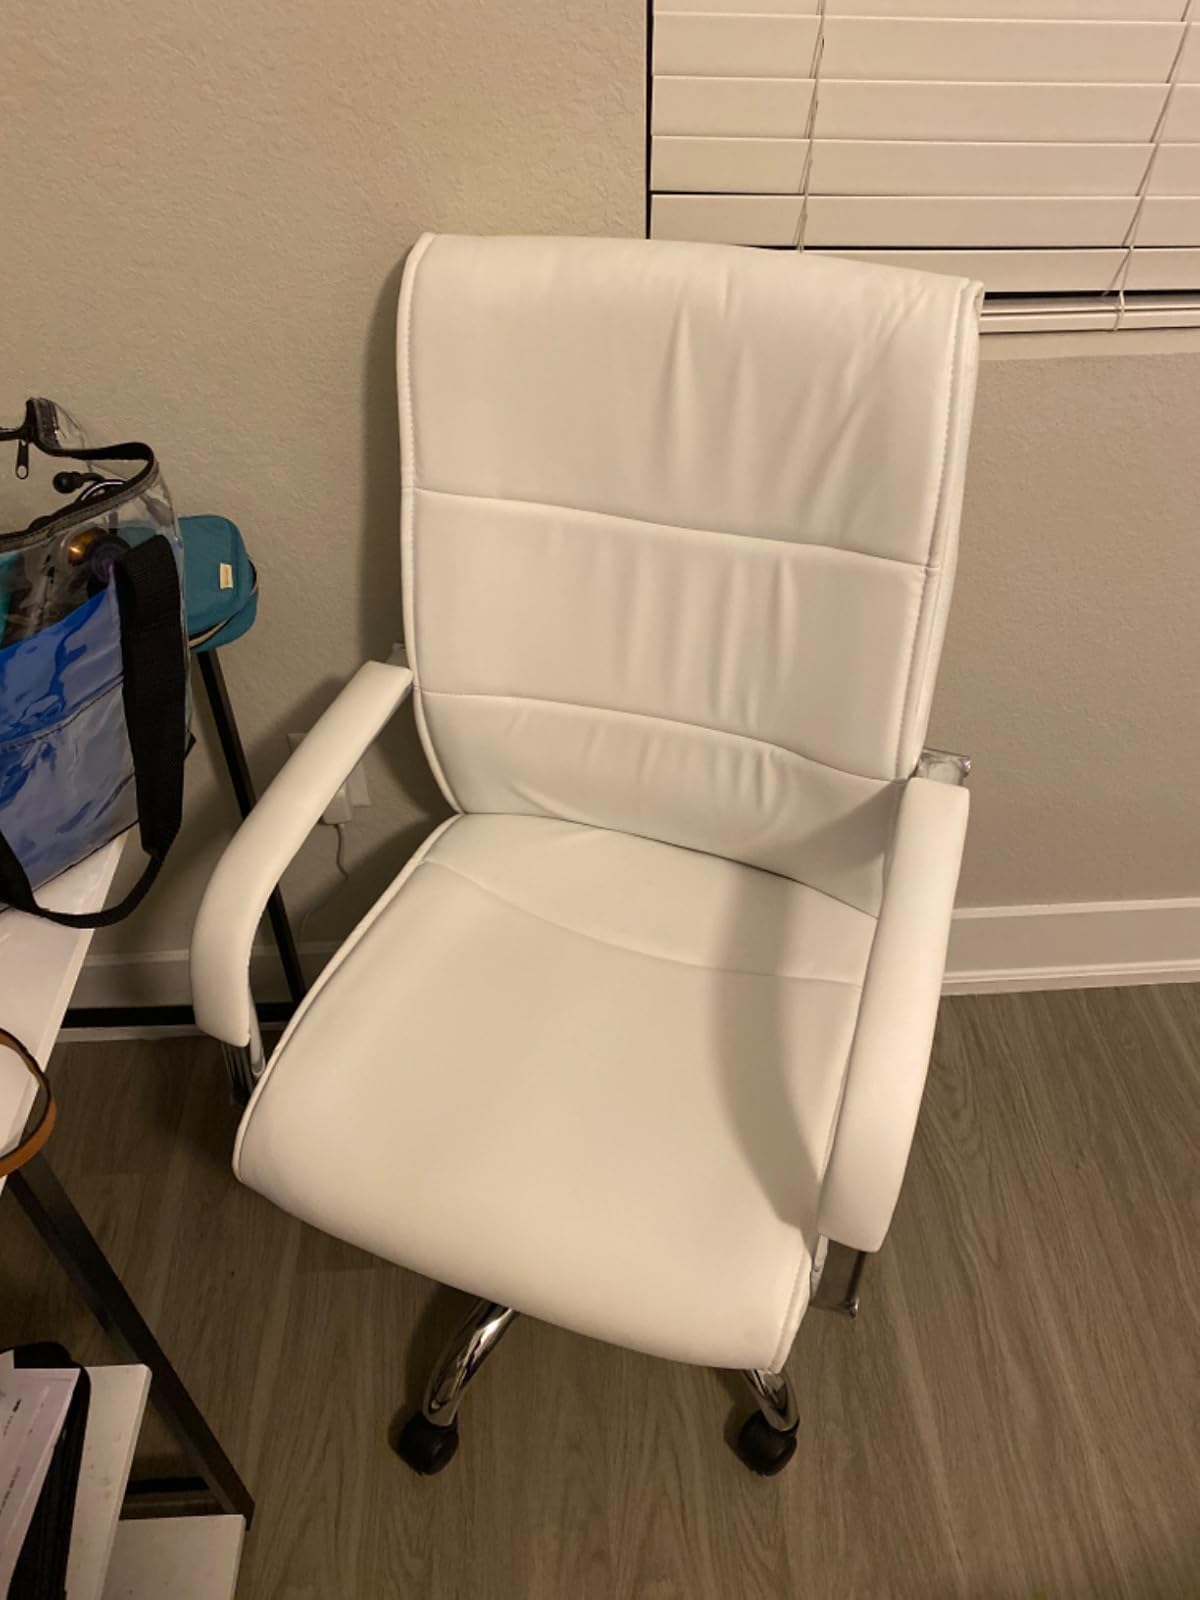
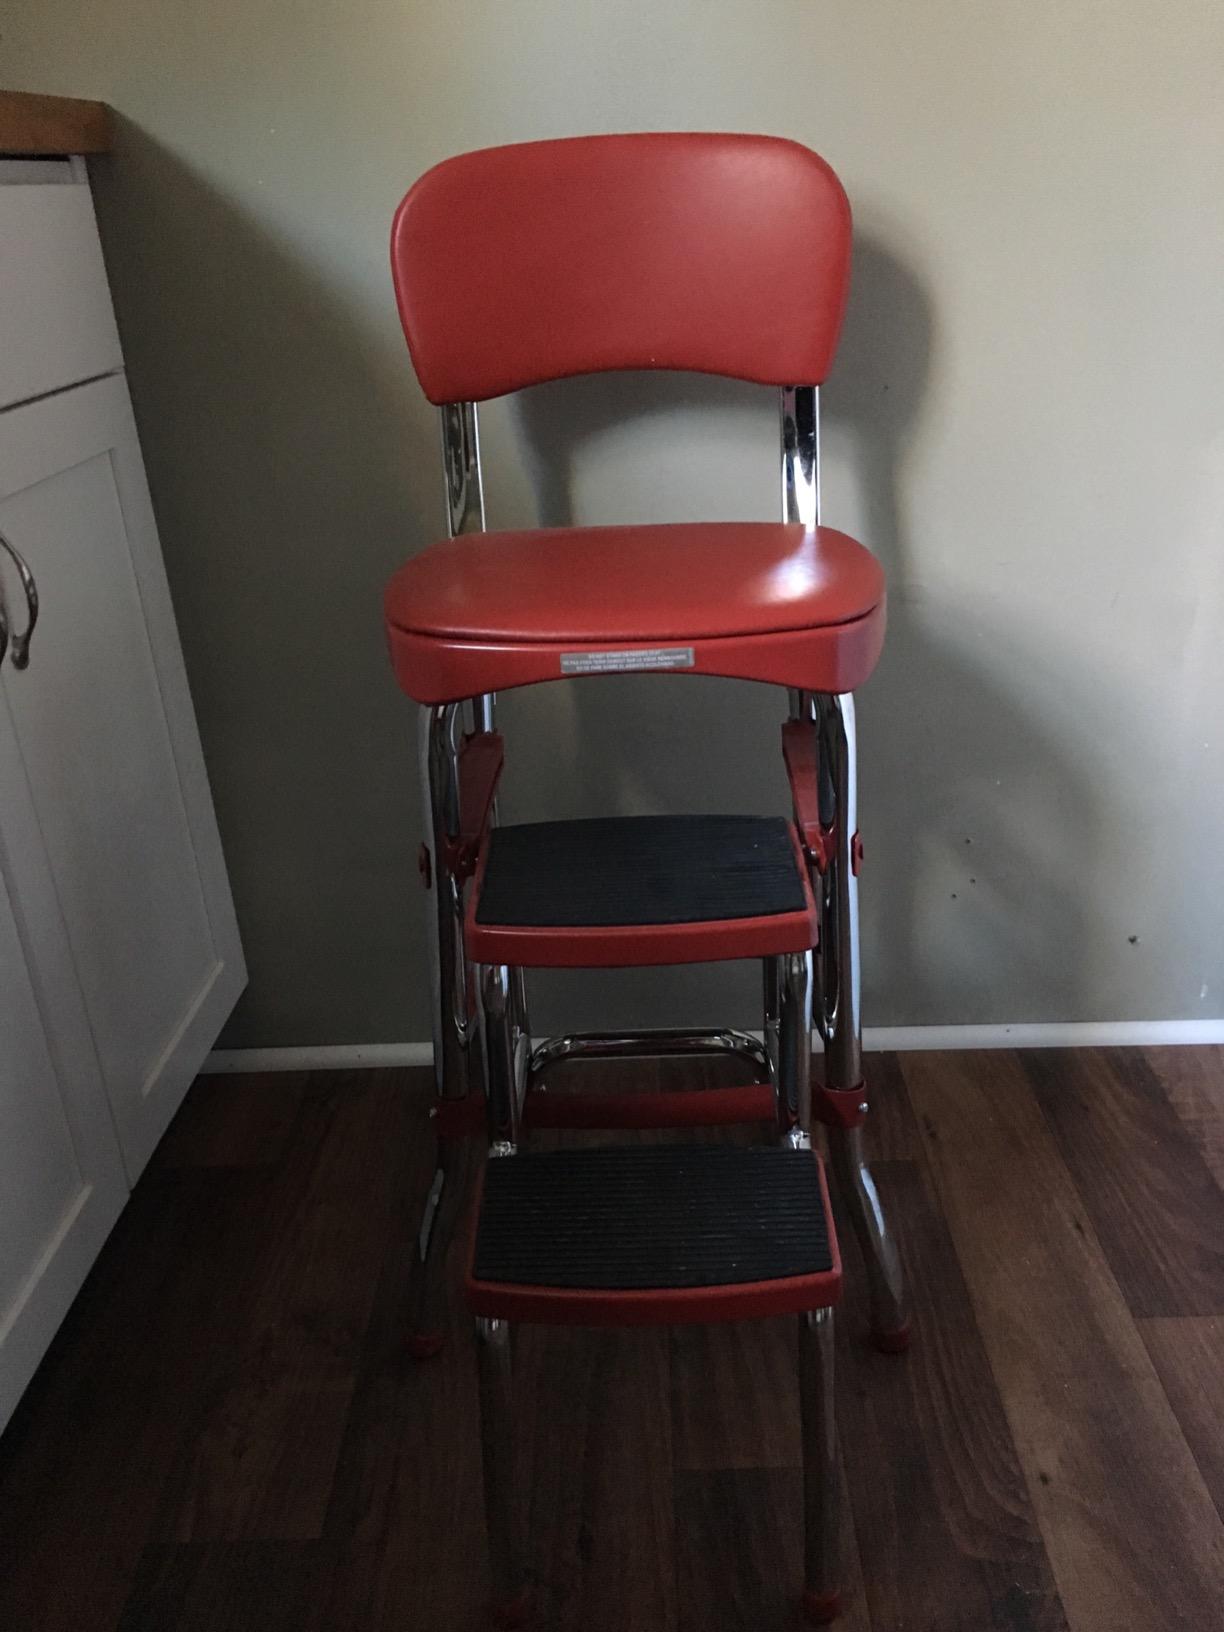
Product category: items_chair
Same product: no